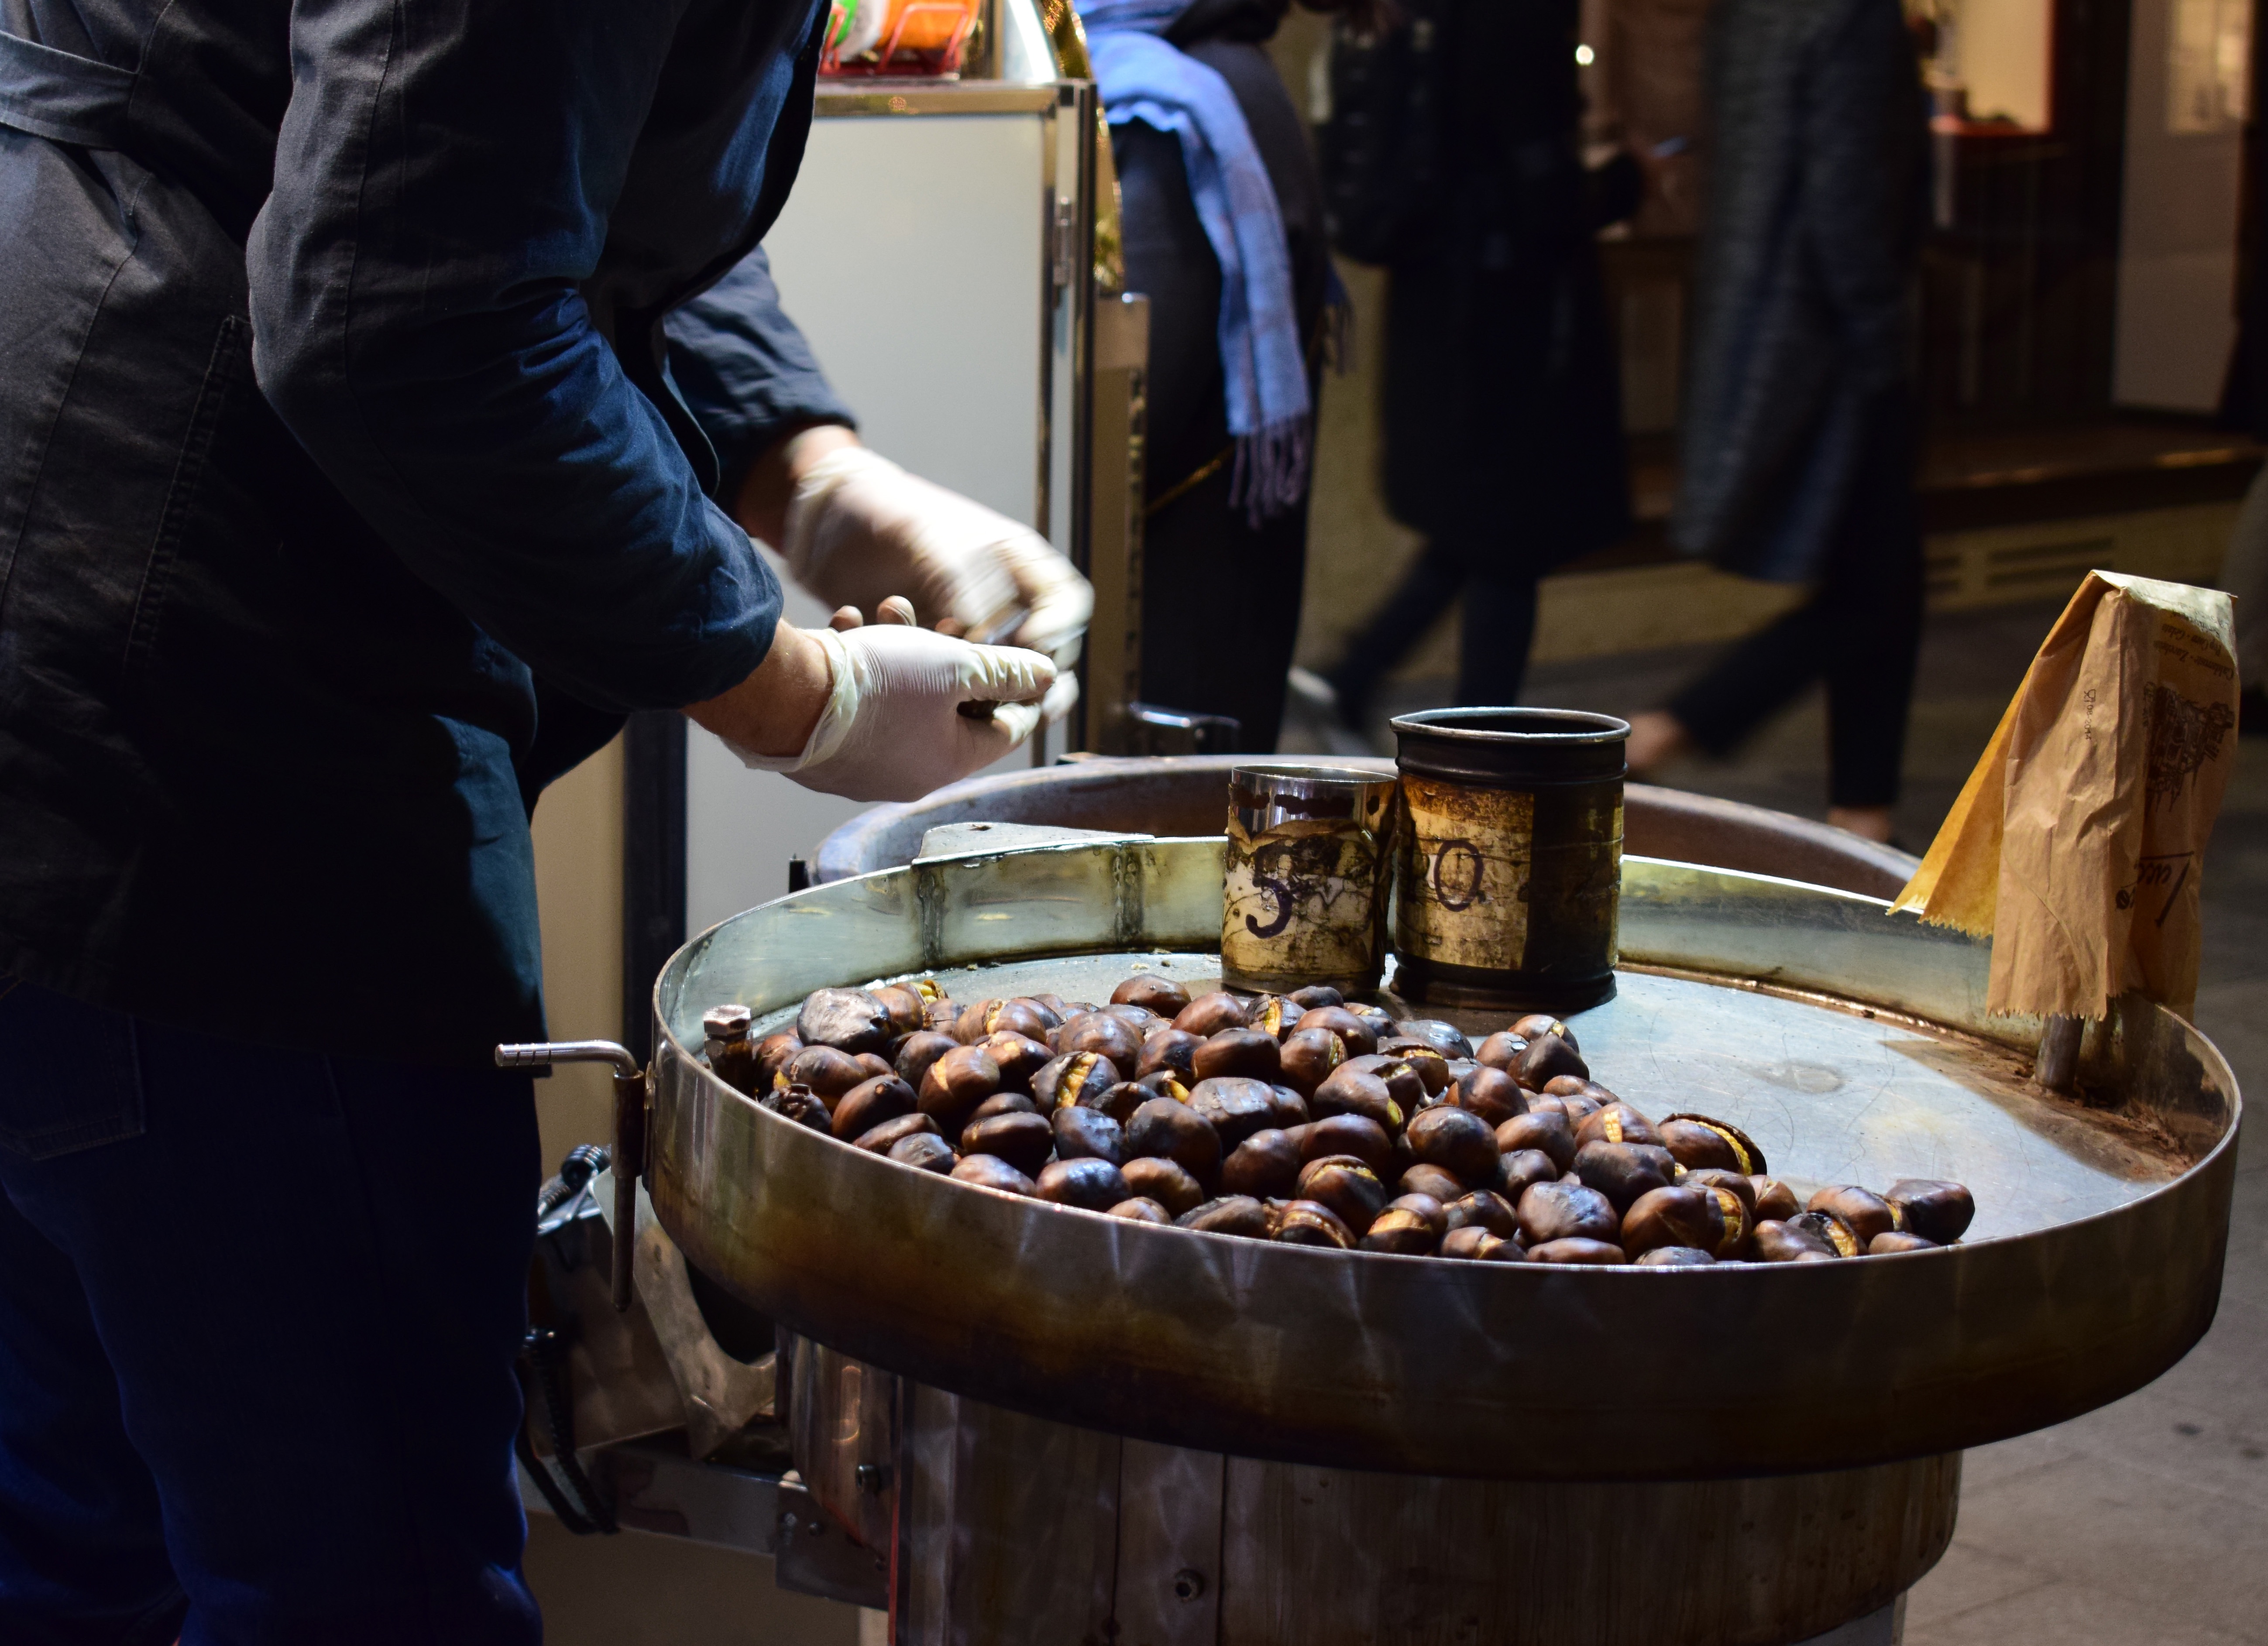
dish, meal, food, cuisine, street food, sense